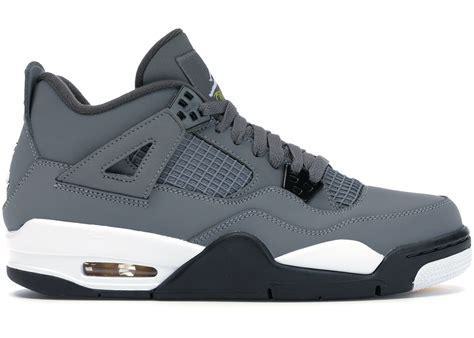
Brand: Jordan
Model: 4 Retro